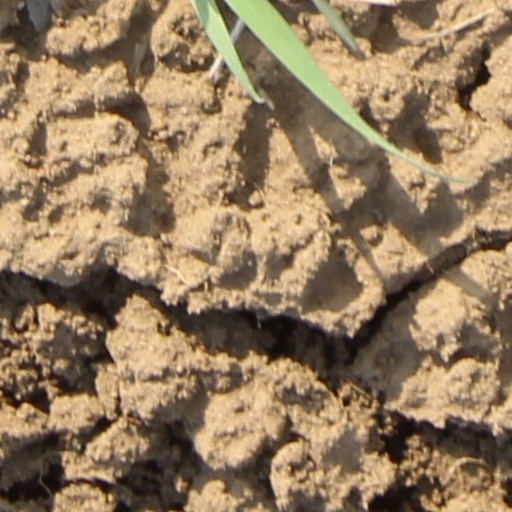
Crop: wheat